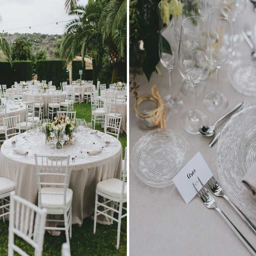
decoration ideas for a rural wedding